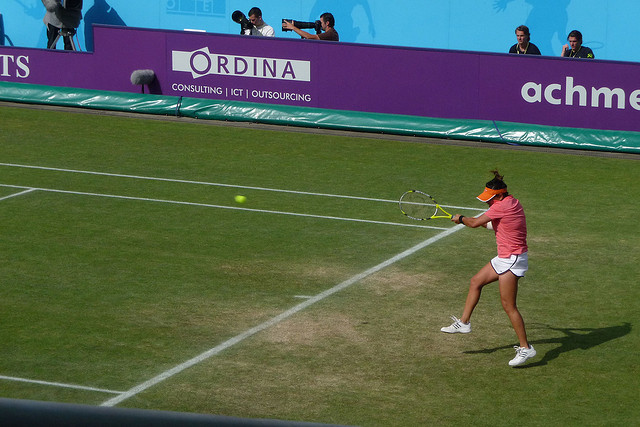
người phụ nữ áo hòng đang chơi tennis trên sân